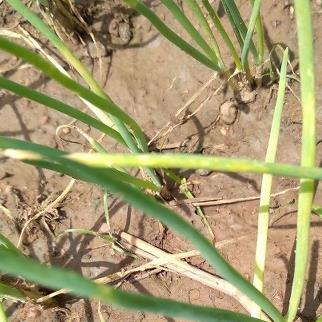
Crop: Onion
Condition: fusarium-d